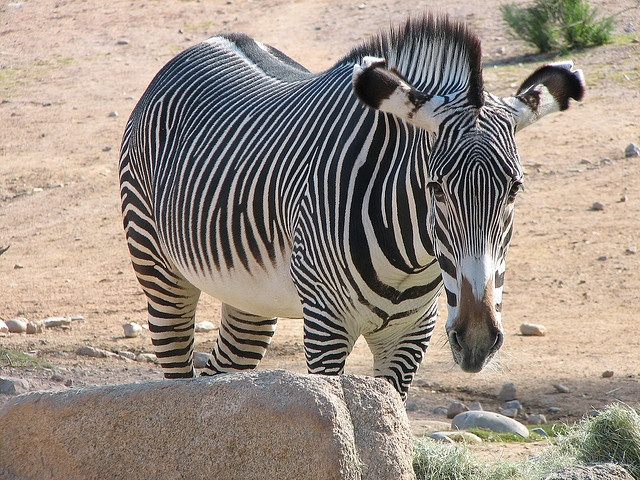
close up of a zebra standing behind some rocks out in the wild
A zebra with a long mane staring at the photographer.
A zebra standing by a rock in a field.
A close up shot of a zebra in a desert.
A zebra is standing by itself next to a rock.